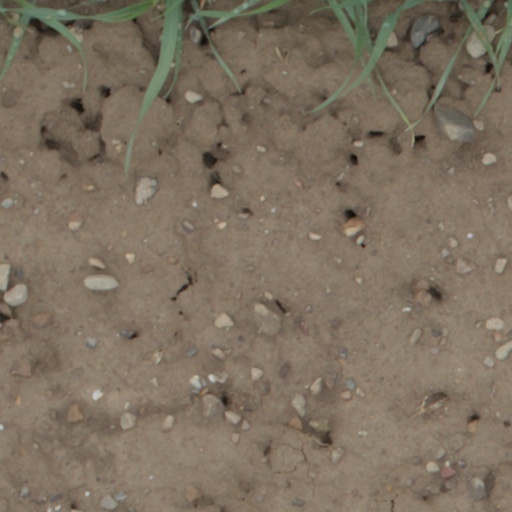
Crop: wheat